Winnipeg arts and culture

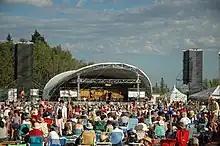
Winnipeg Folk Festival

The Fort Garry Hotel is one of Canada's grand railway hotels. Built in 1913 by the Grand Trunk Pacific Railway, it is located one block from the railway's Union Station, and was the tallest structure in the city when it was completed. Like other Canadian railway hotels, it was constructed in the "château style" (also termed the "neo-château" or "châteauesque" style), which as a result the hotels became known as a distinctly Canadian form of architecture. The design reflects the François I style of hotel which became prevalent in the eastern United States at the turn-of-the-20th-century. Henry Janeway Hardenbergh initiated the architectural trend, with New York City's Plaza Hotel (1906–07) as his most well known structure. The Fort Garry Hotel has more than a passing similarity to The Plaza, related features include: the classic base, shaft, and capital divisions of the skyscraper; flat facades with slightly projecting, four-bay end pavilions; an arcade of large, segmented windows below a prominent cornice; and, the composition of the steeply sloped roofs. Architects Ross and MacFarlane of Montreal modeled their original plans for the hotel after Ottawa's Château Laurier; plans originally called for a 10-storey structure, but two floors were added during construction.